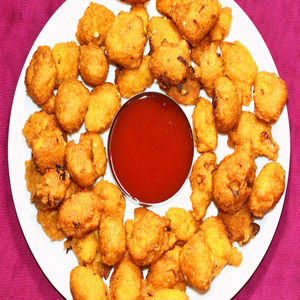
Dish: pakora